2012 Paris–Nice

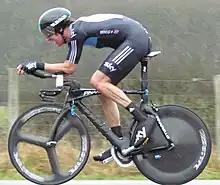
Bradley Wiggins finished second to Gustav Larsson by one second on the stage, despite encountering wet conditions.

Geniez held the lead for all of a few minutes as Denis Menchov improved upon his time by eight seconds, before rider Thomas Dekker was the first rider to set a time below twelve minutes, recording a time of 11' 56"; a six-second improvement on Menchov's time. Michael Mørkøv, and later Maarten Wynants both improved upon Dekker's time, but by the end of the first wave of riders to depart, it was and Sylvain Chavanel that held the lead, recording a time of 11' 31". Following a quick start to the stage, 's Thomas De Gendt was the next rider to hold the provisional best time on the stage, besting Chavanel's time by less than a second. De Gendt, who won the opening stage of the race in 2011, ultimately picked up the polka-dot jersey for the lead in the mountains classification, as he held the quickest time to the intermediate timing point, at the summit of the "Côte des Dix-sept Tournants". De Gendt's time held for a while, as riders struggled to match the pace that he had set, with only Markel Irizar of coming within touching distance of his time, finishing one second down.